Donny Hathaway

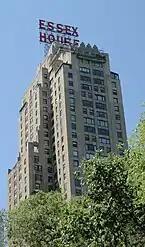
Essex House hotel

Sessions for another album of duets were underway in 1979. On January 13, Hathaway began a recording session with producers/musicians Eric Mercury and James Mtume. Each reported that although Hathaway was singing fine, he began behaving irrationally, seeming to be paranoid and delusional. According to Mtume, Hathaway said that white people were trying to kill him and had connected his brain to a machine for the purpose of stealing his music and his voice. Given Hathaway's behavior, Mercury said that he decided the recording session could not continue, so he aborted it and all of the musicians went home.